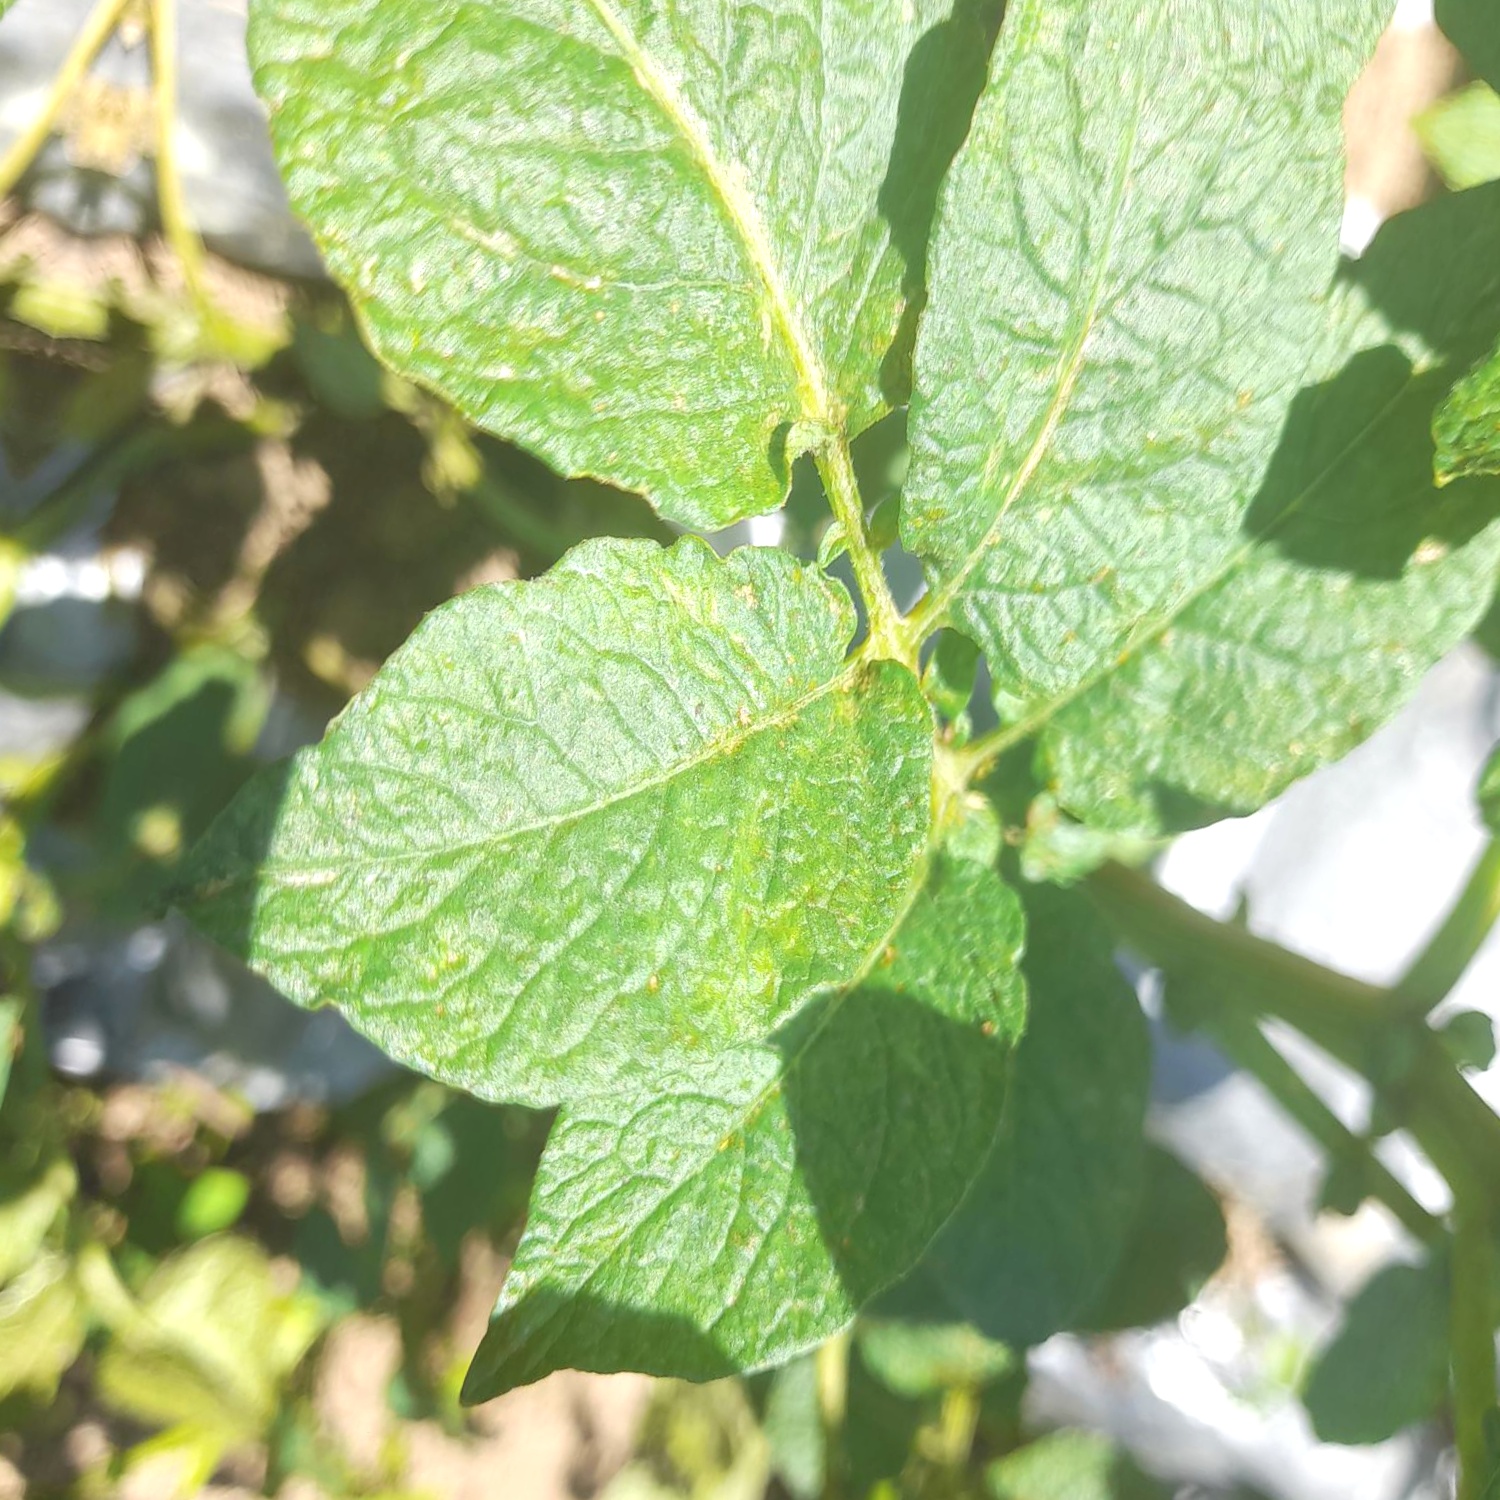
Etiqueta: Virus